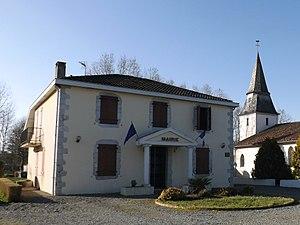
Mairie d'Arsague, Landes, France
Arsague est une commune du Sud-Ouest de la France, située dans le département des Landes.